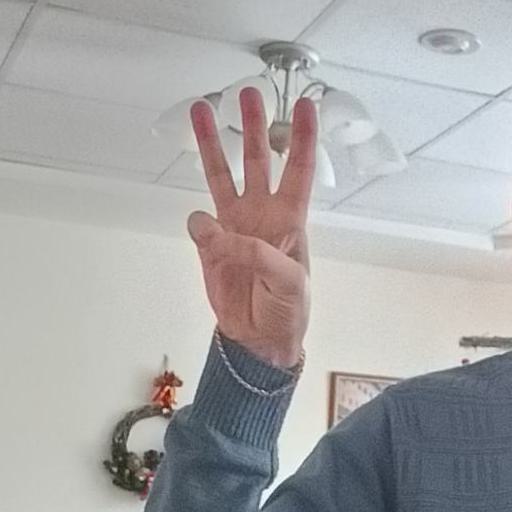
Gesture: three